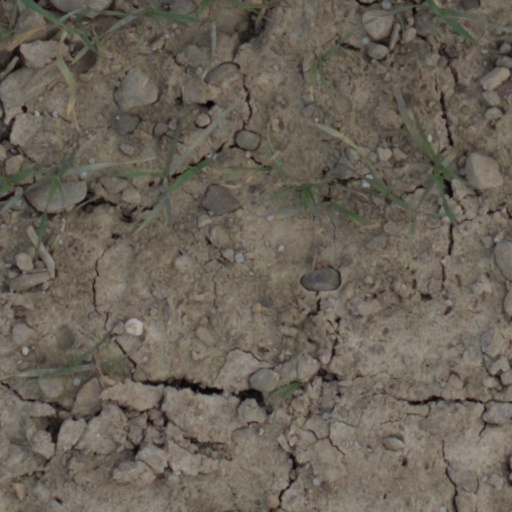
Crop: wheat